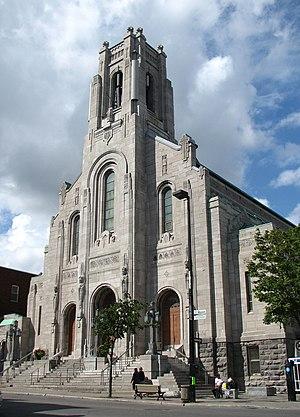
Cette liste recense les biens du patrimoine immobilier de Montréal inscrits au répertoire du patrimoine culturel du Québec. Pour le reste de la région de Montréal, voir Liste du patrimoine immobilier de Montréal.
Cet article recense les lieux patrimoniaux de Montréal inscrit au répertoire des lieux patrimoniaux du Canada, qu'ils soient de niveau provincial, fédéral ou municipal.
L'église Saint-Esprit-de-Rosemont, auparavant appelée Sainte-Philomène de Rosemont, est une église catholique de Montréal située dans l'arrondissement de Rosemont–La Petite-Patrie. Principalement érigée entre 1931 et 1933, elle est une des rares églises présentant une architecture Art déco. Elle fut dessinée par l'architecte Joseph-Égilde-Césaire Daoust.